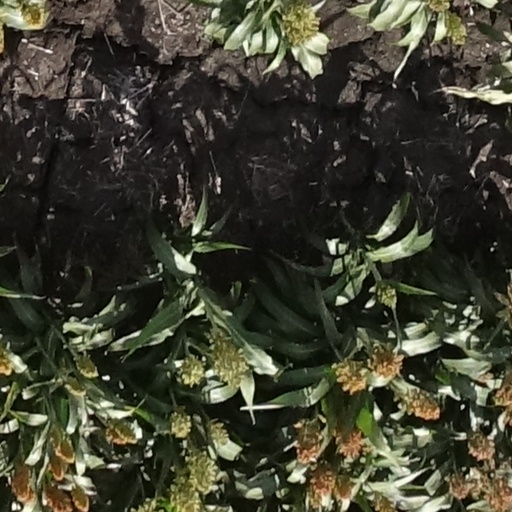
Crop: sorghum